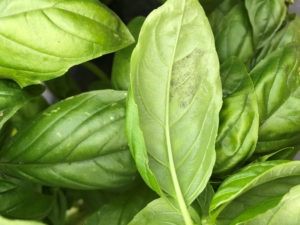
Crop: unknown
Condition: basil_basil_downy_mildew